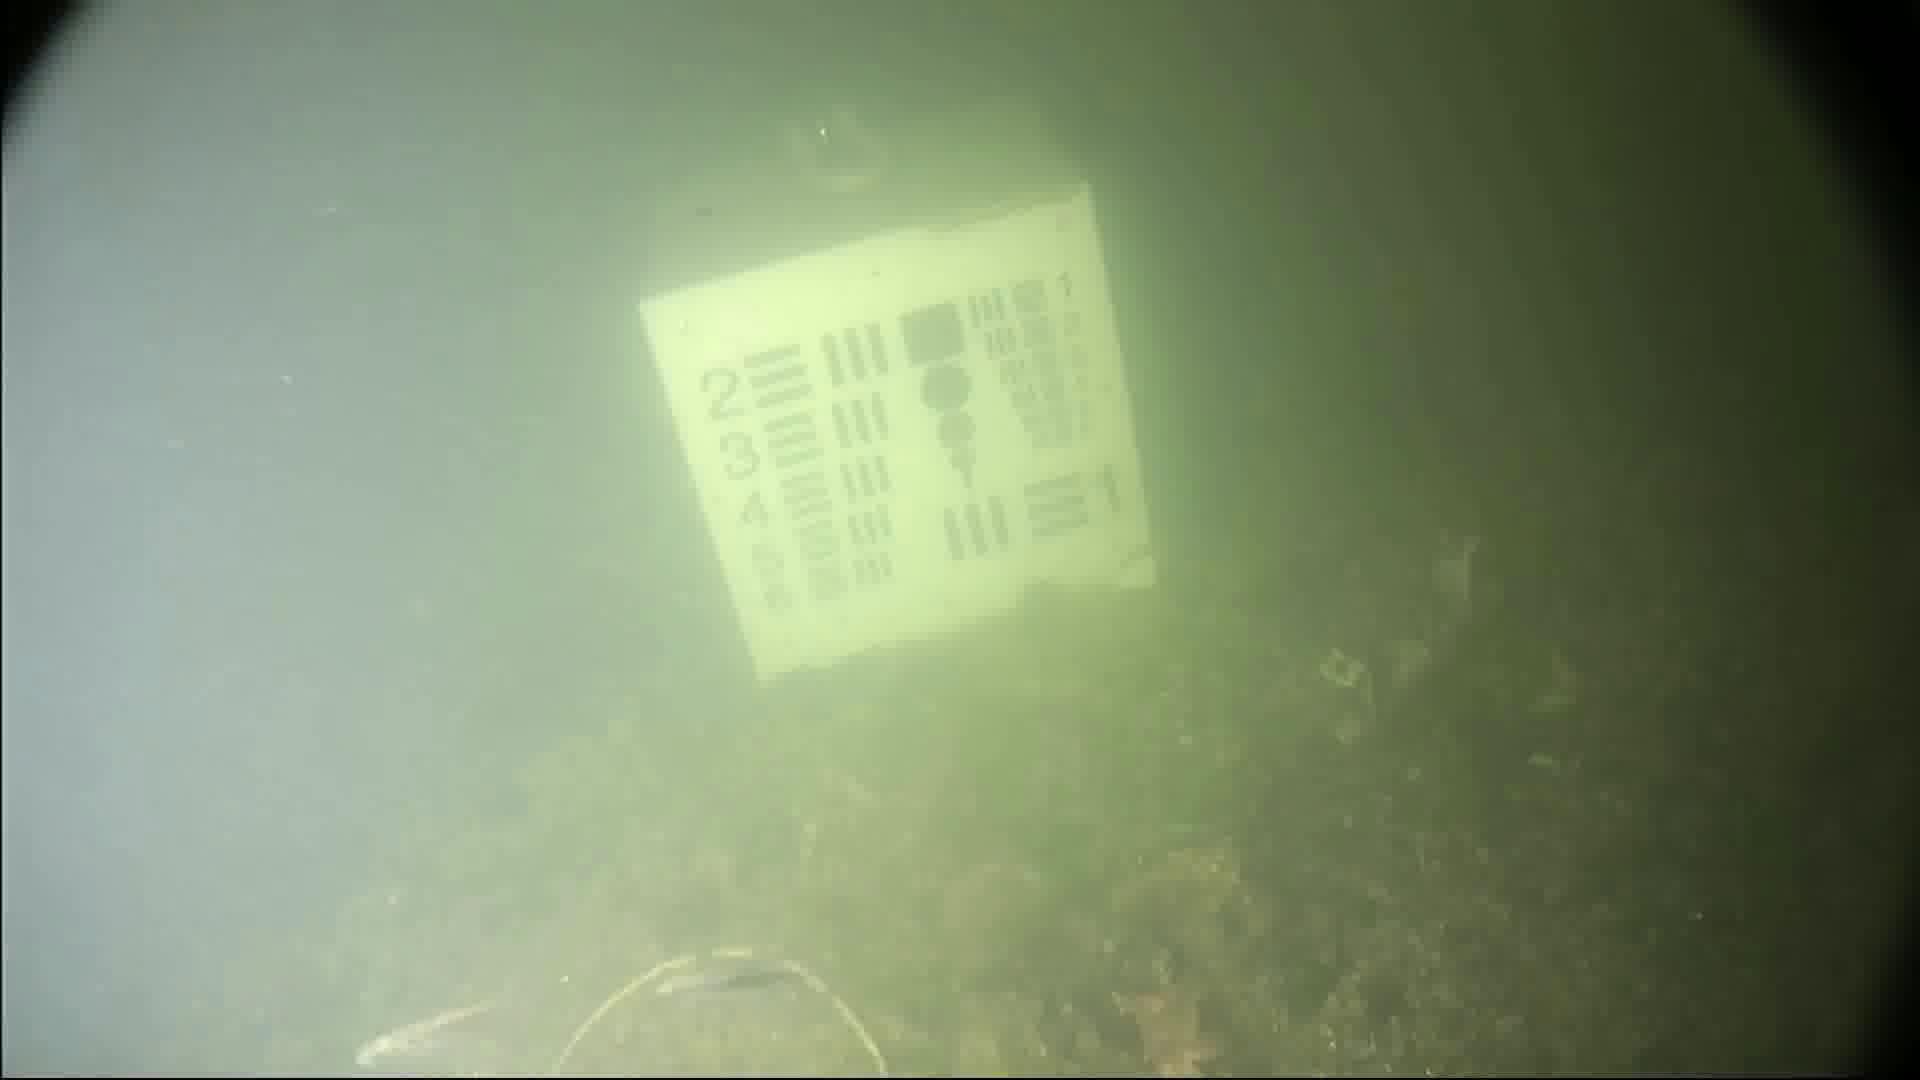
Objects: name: small_fish